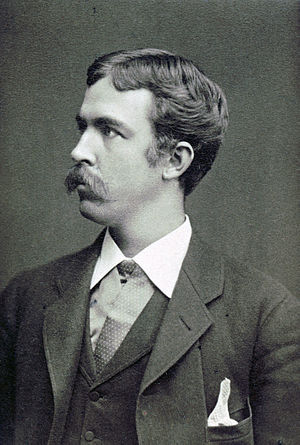
Algot Lange
Algot Lange var en svensk operasanger. I 1876 ægtede han Ina Forstén.